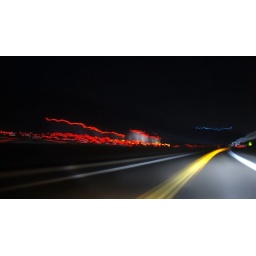
along highway 580 near palomares road - castro valley / dublin, california